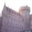
Label: castle